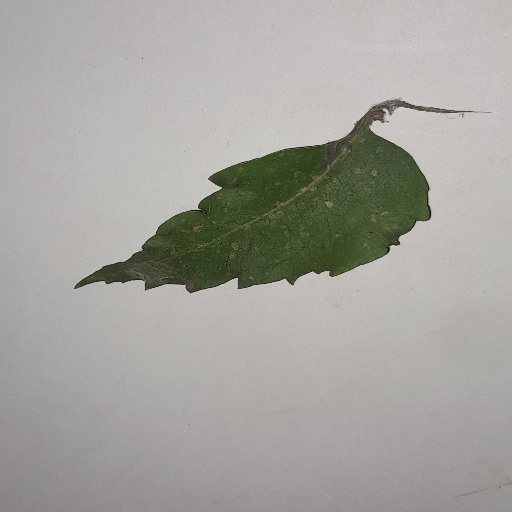
Species: Neem
Leaf condition: Powdery Mildew